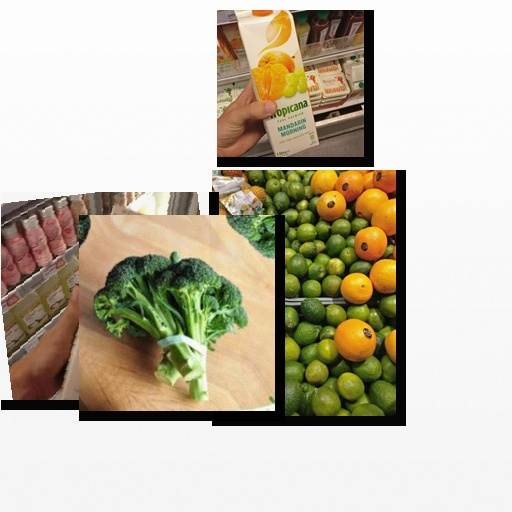
Food items: lime, mandarin_juice, apple_juice, broccoli